Band from TV

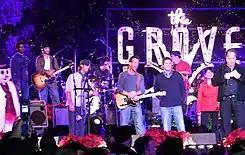
Band from TV performing live(Kristin)

Band from TV is a charity cover band whose members are all actors from American television series. They donate the proceeds of their performances and recordings to the charities of their choice.